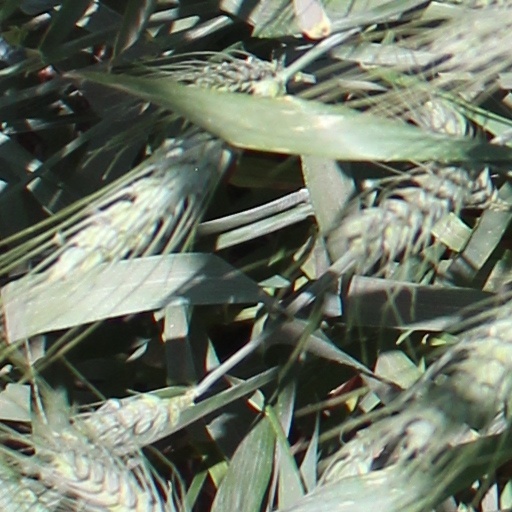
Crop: wheat